Daunte Wright protests

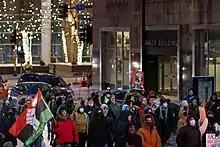
Protest march in downtown Minneapolis, December 8, 2021

Brooklyn Center and Champlin issued an 11 p.m. curfew for Saturday, April 17, 2021, ahead of planned protests for the day. Brooklyn Center Mayor Mike Elliot called for law enforcement to use more restraint by not firing munitions or tear gas into the crowd and by not kettling those who protest peacefully. Twenty-five media organizations sent a letter to Minnesota Governor Tim Walz denouncing law enforcement tactics perceived as intimidation and violence towards media members. Walz and state officials met with media members on April 14, and pledged to abide by the federal judge's order regarding journalists.